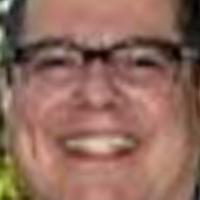
Age group: age 31-40